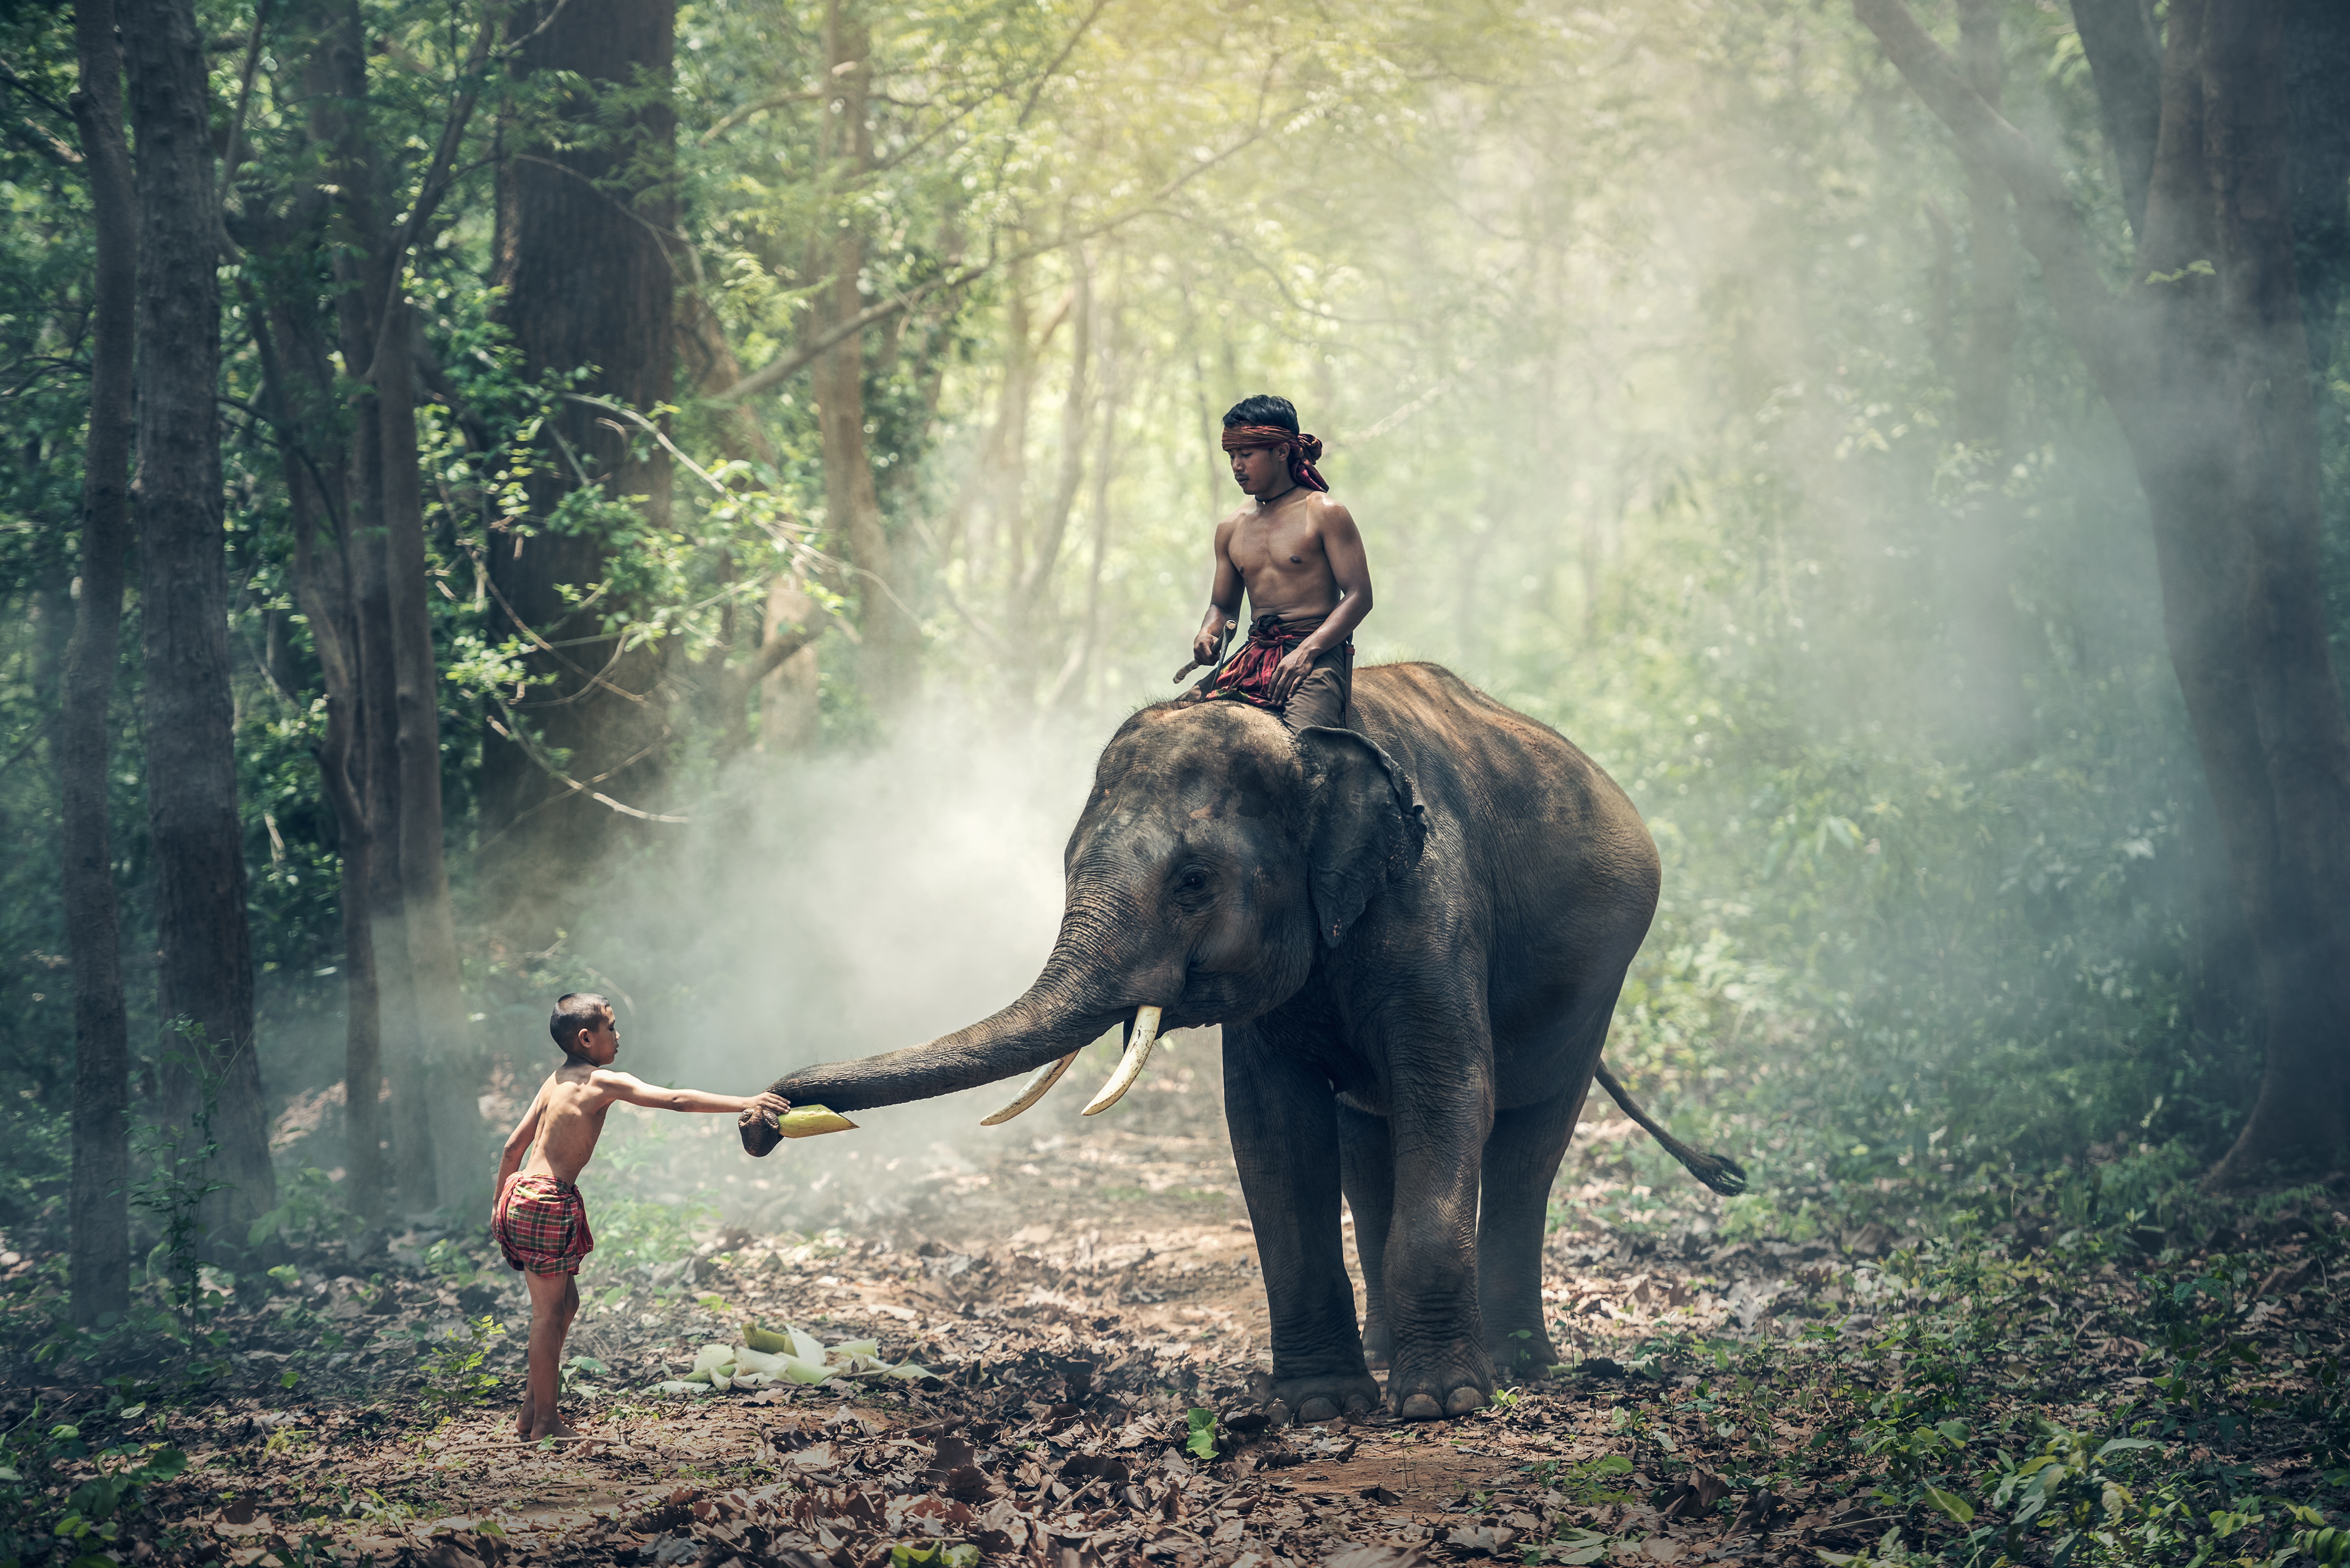
nature, forest, people, countryside, seat, adventure, wildlife, food, jungle, mammal, asia, factory, lifestyle, fauna, elephant, thailand, vietnamese, the village, family, kids, children, students, rainforest, cambodia, culture, india, habitat, spread, laos, give, proportion, cultural, pa, donate, brother, indonesian, manage, indian elephant, myanmar burma, in the country, pathetic, donations, elephants and mammoths, elephant keeper, dissemination